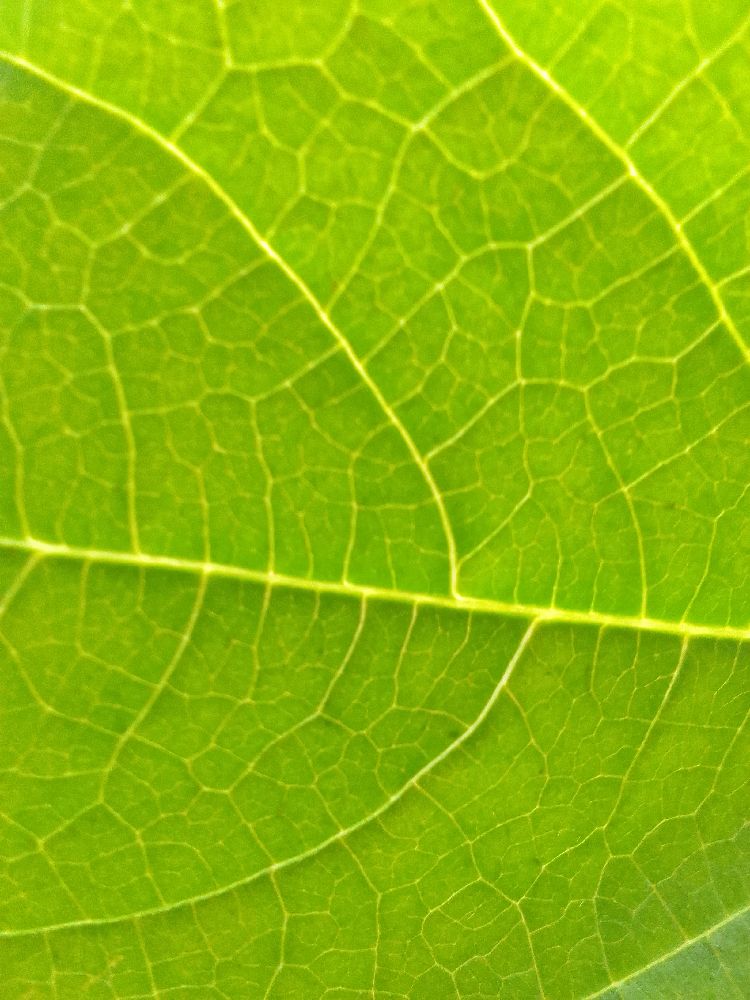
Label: healthy